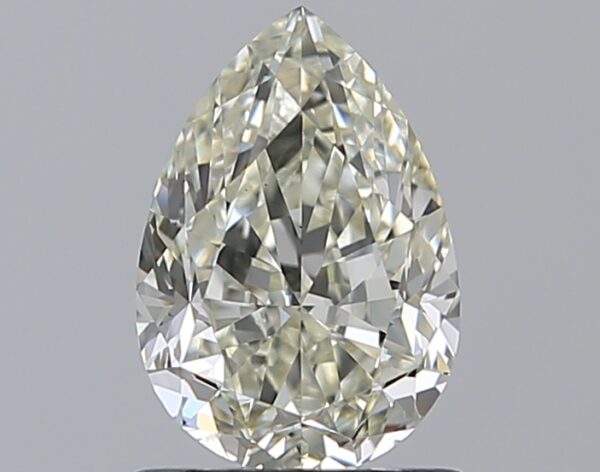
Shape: pear
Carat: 1
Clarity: VS2
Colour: L
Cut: FG
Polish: VG
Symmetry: VG
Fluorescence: F
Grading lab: GIA
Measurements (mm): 7.7 x 5.29 x 3.48